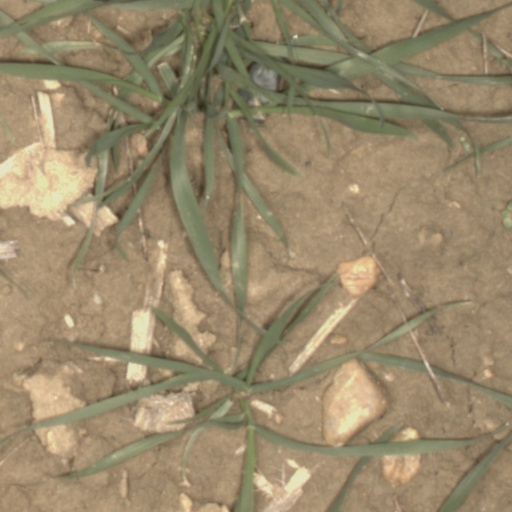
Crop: wheat